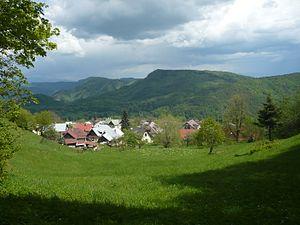
Kordíky est un village de Slovaquie situé dans la région de Banská Bystrica.